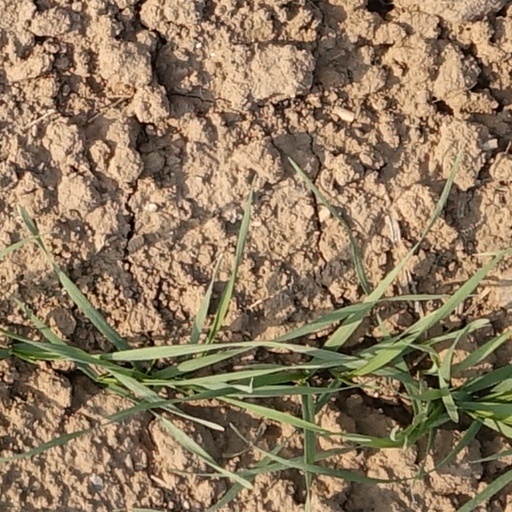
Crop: wheat